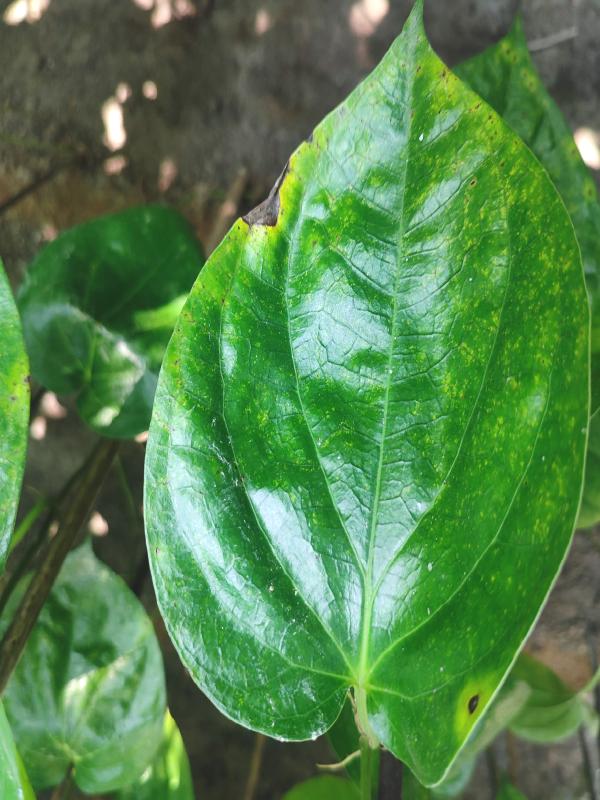
Label: Bacterial_Leaf_Disease